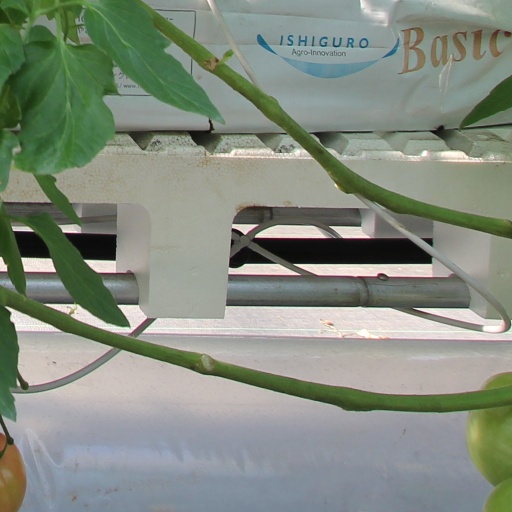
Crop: tomato